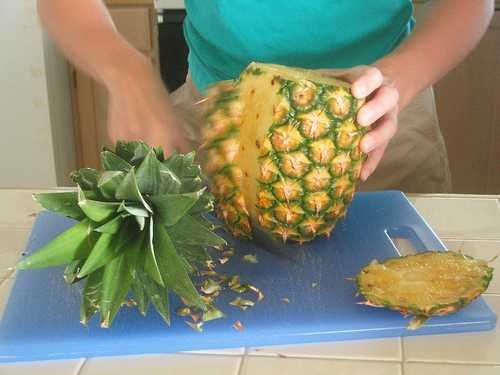
Label: Pineapple